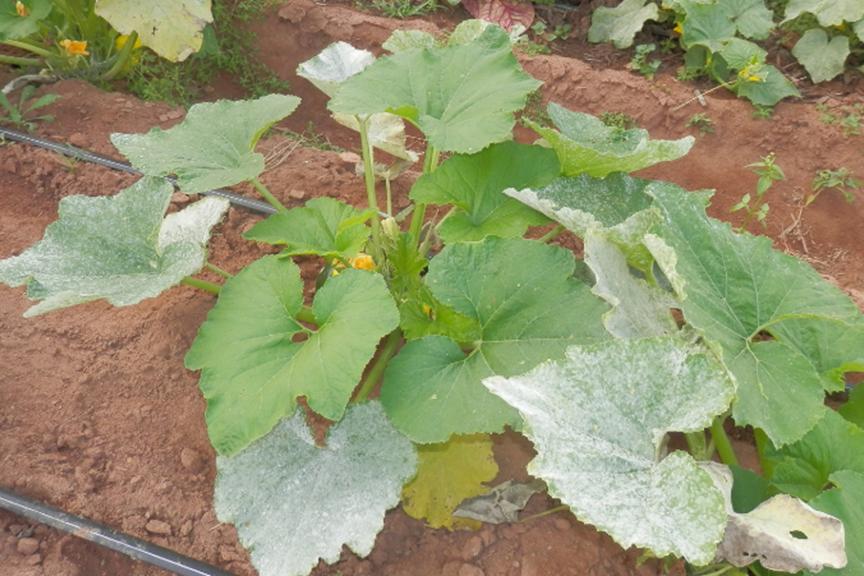
Plant: Cucumber
Disease: cucumber powdery mildew